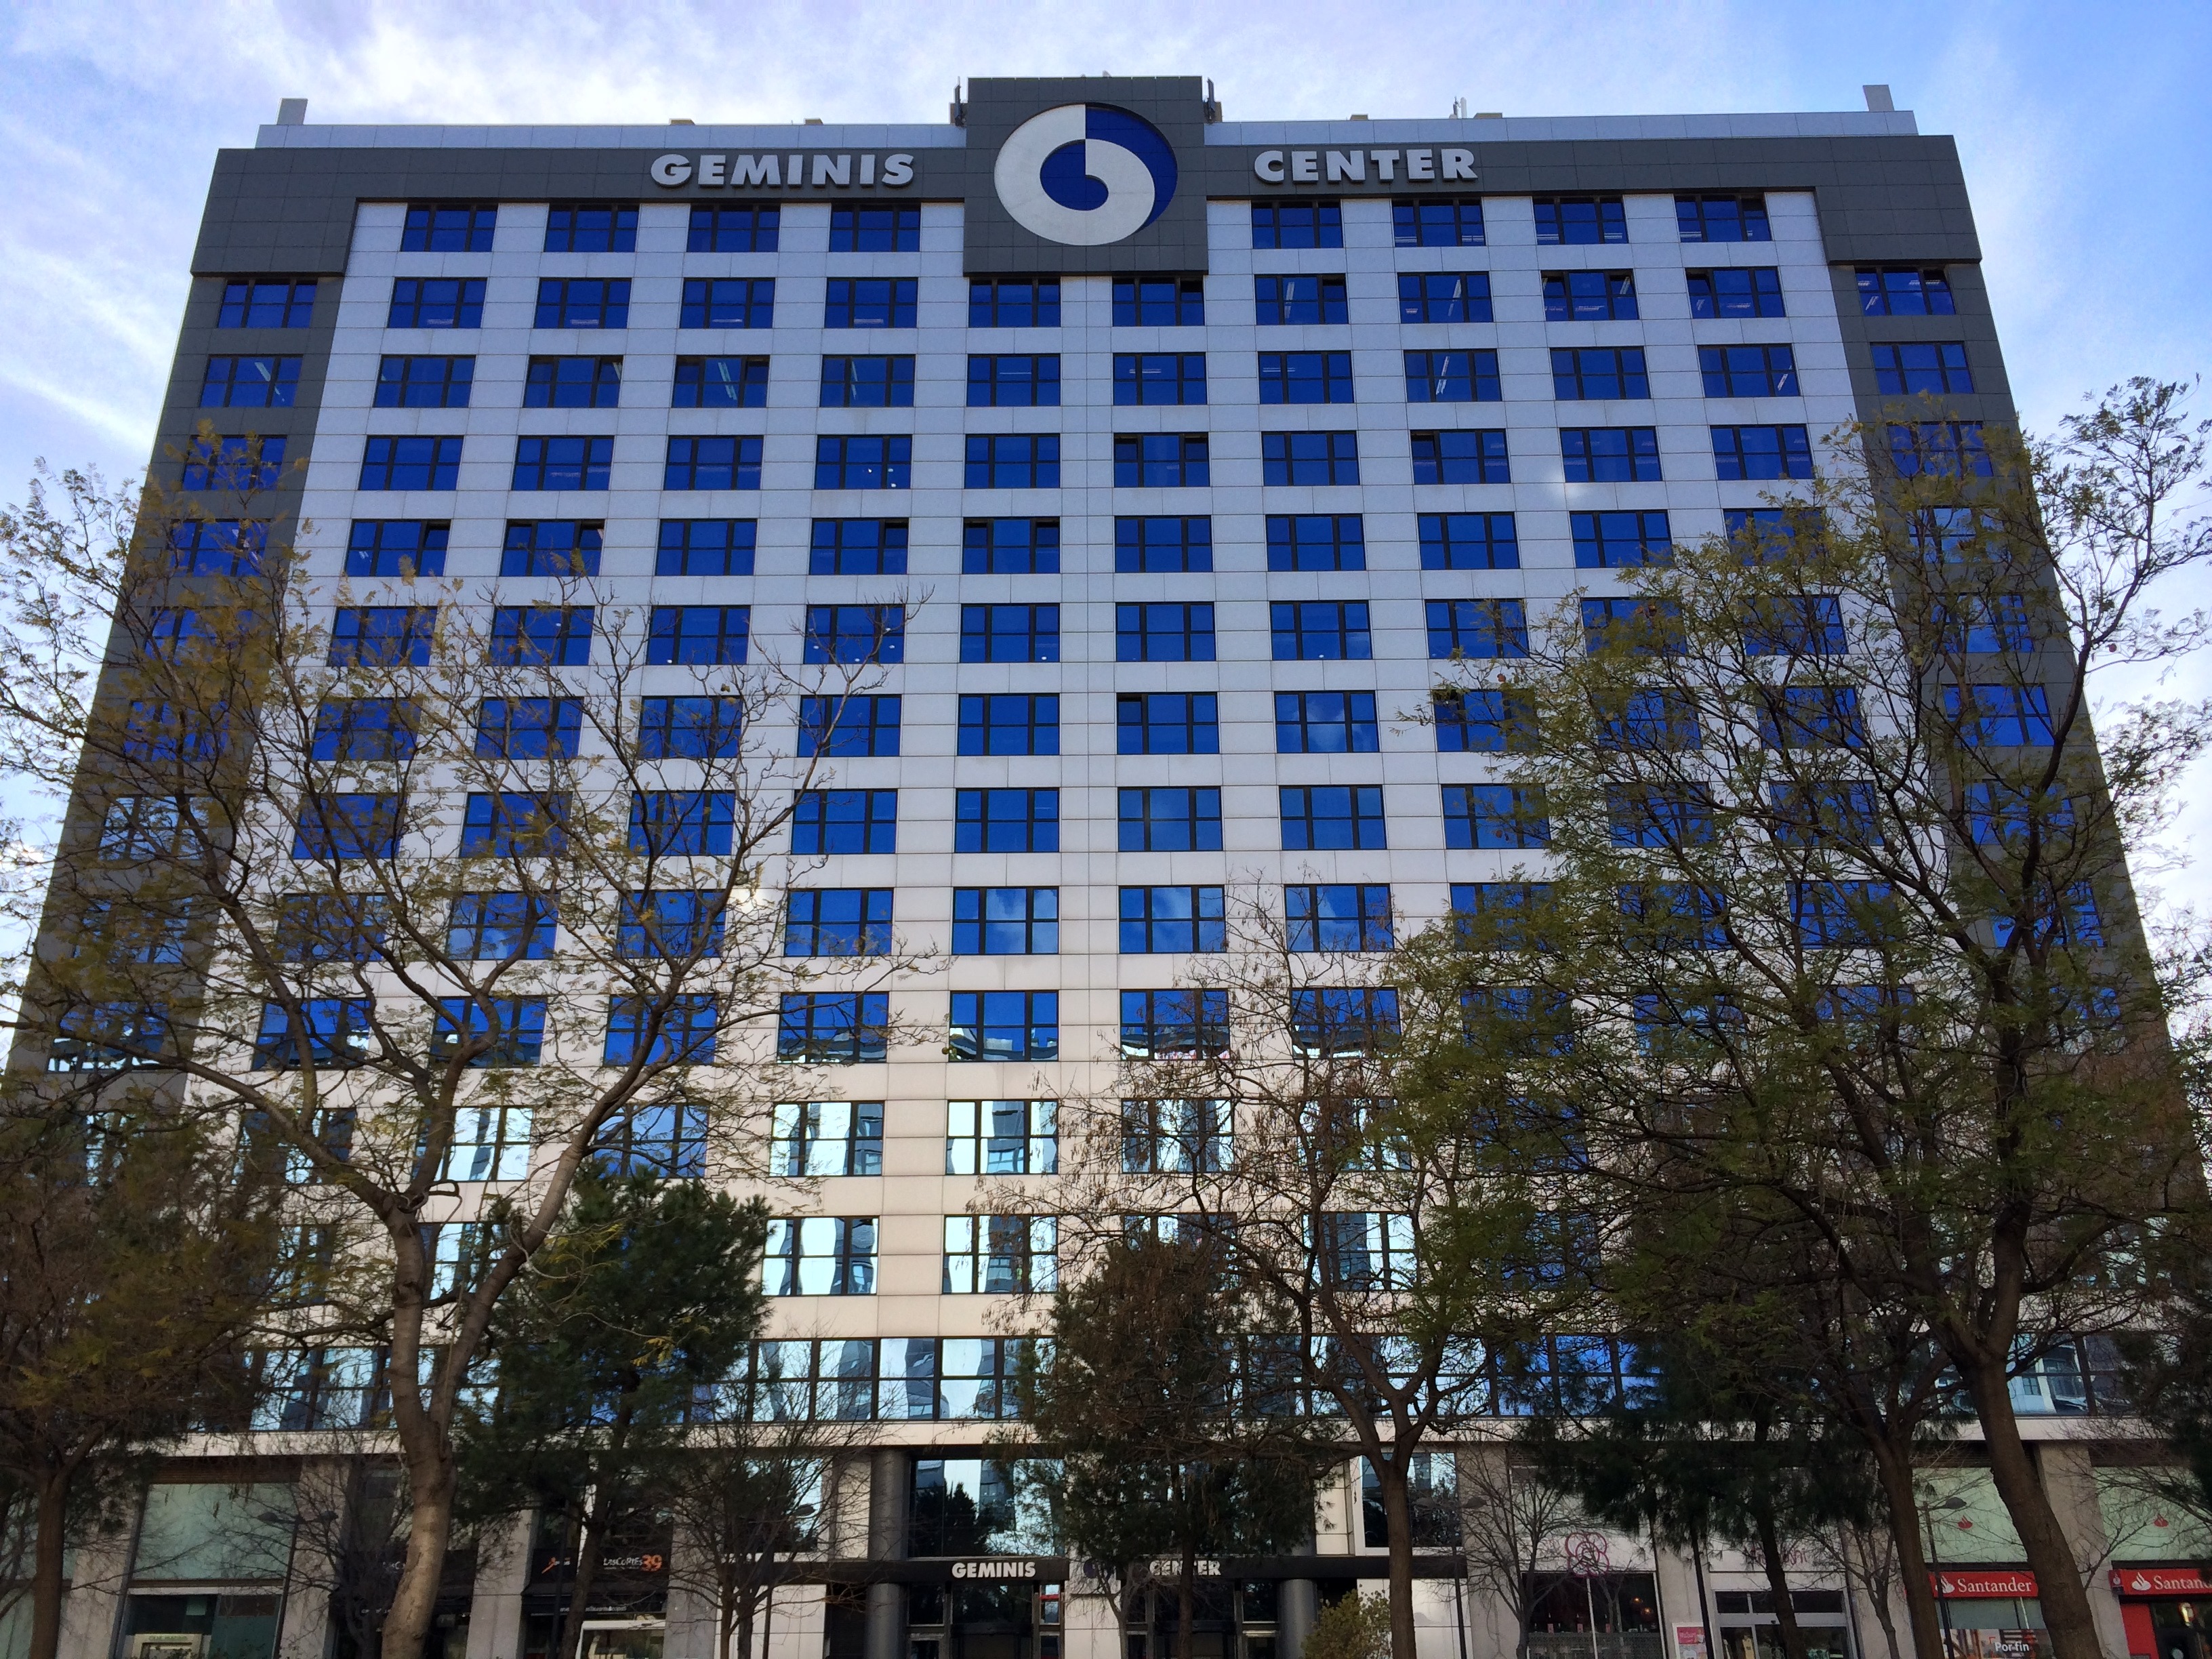
architecture, building, city, skyscraper, cityscape, downtown, plaza, landmark, facade, business, tower block, valencia, headquarters, metropolis, condominium, neighbourhood, urban area, residential area, metropolitan area, gemini building, gemini center